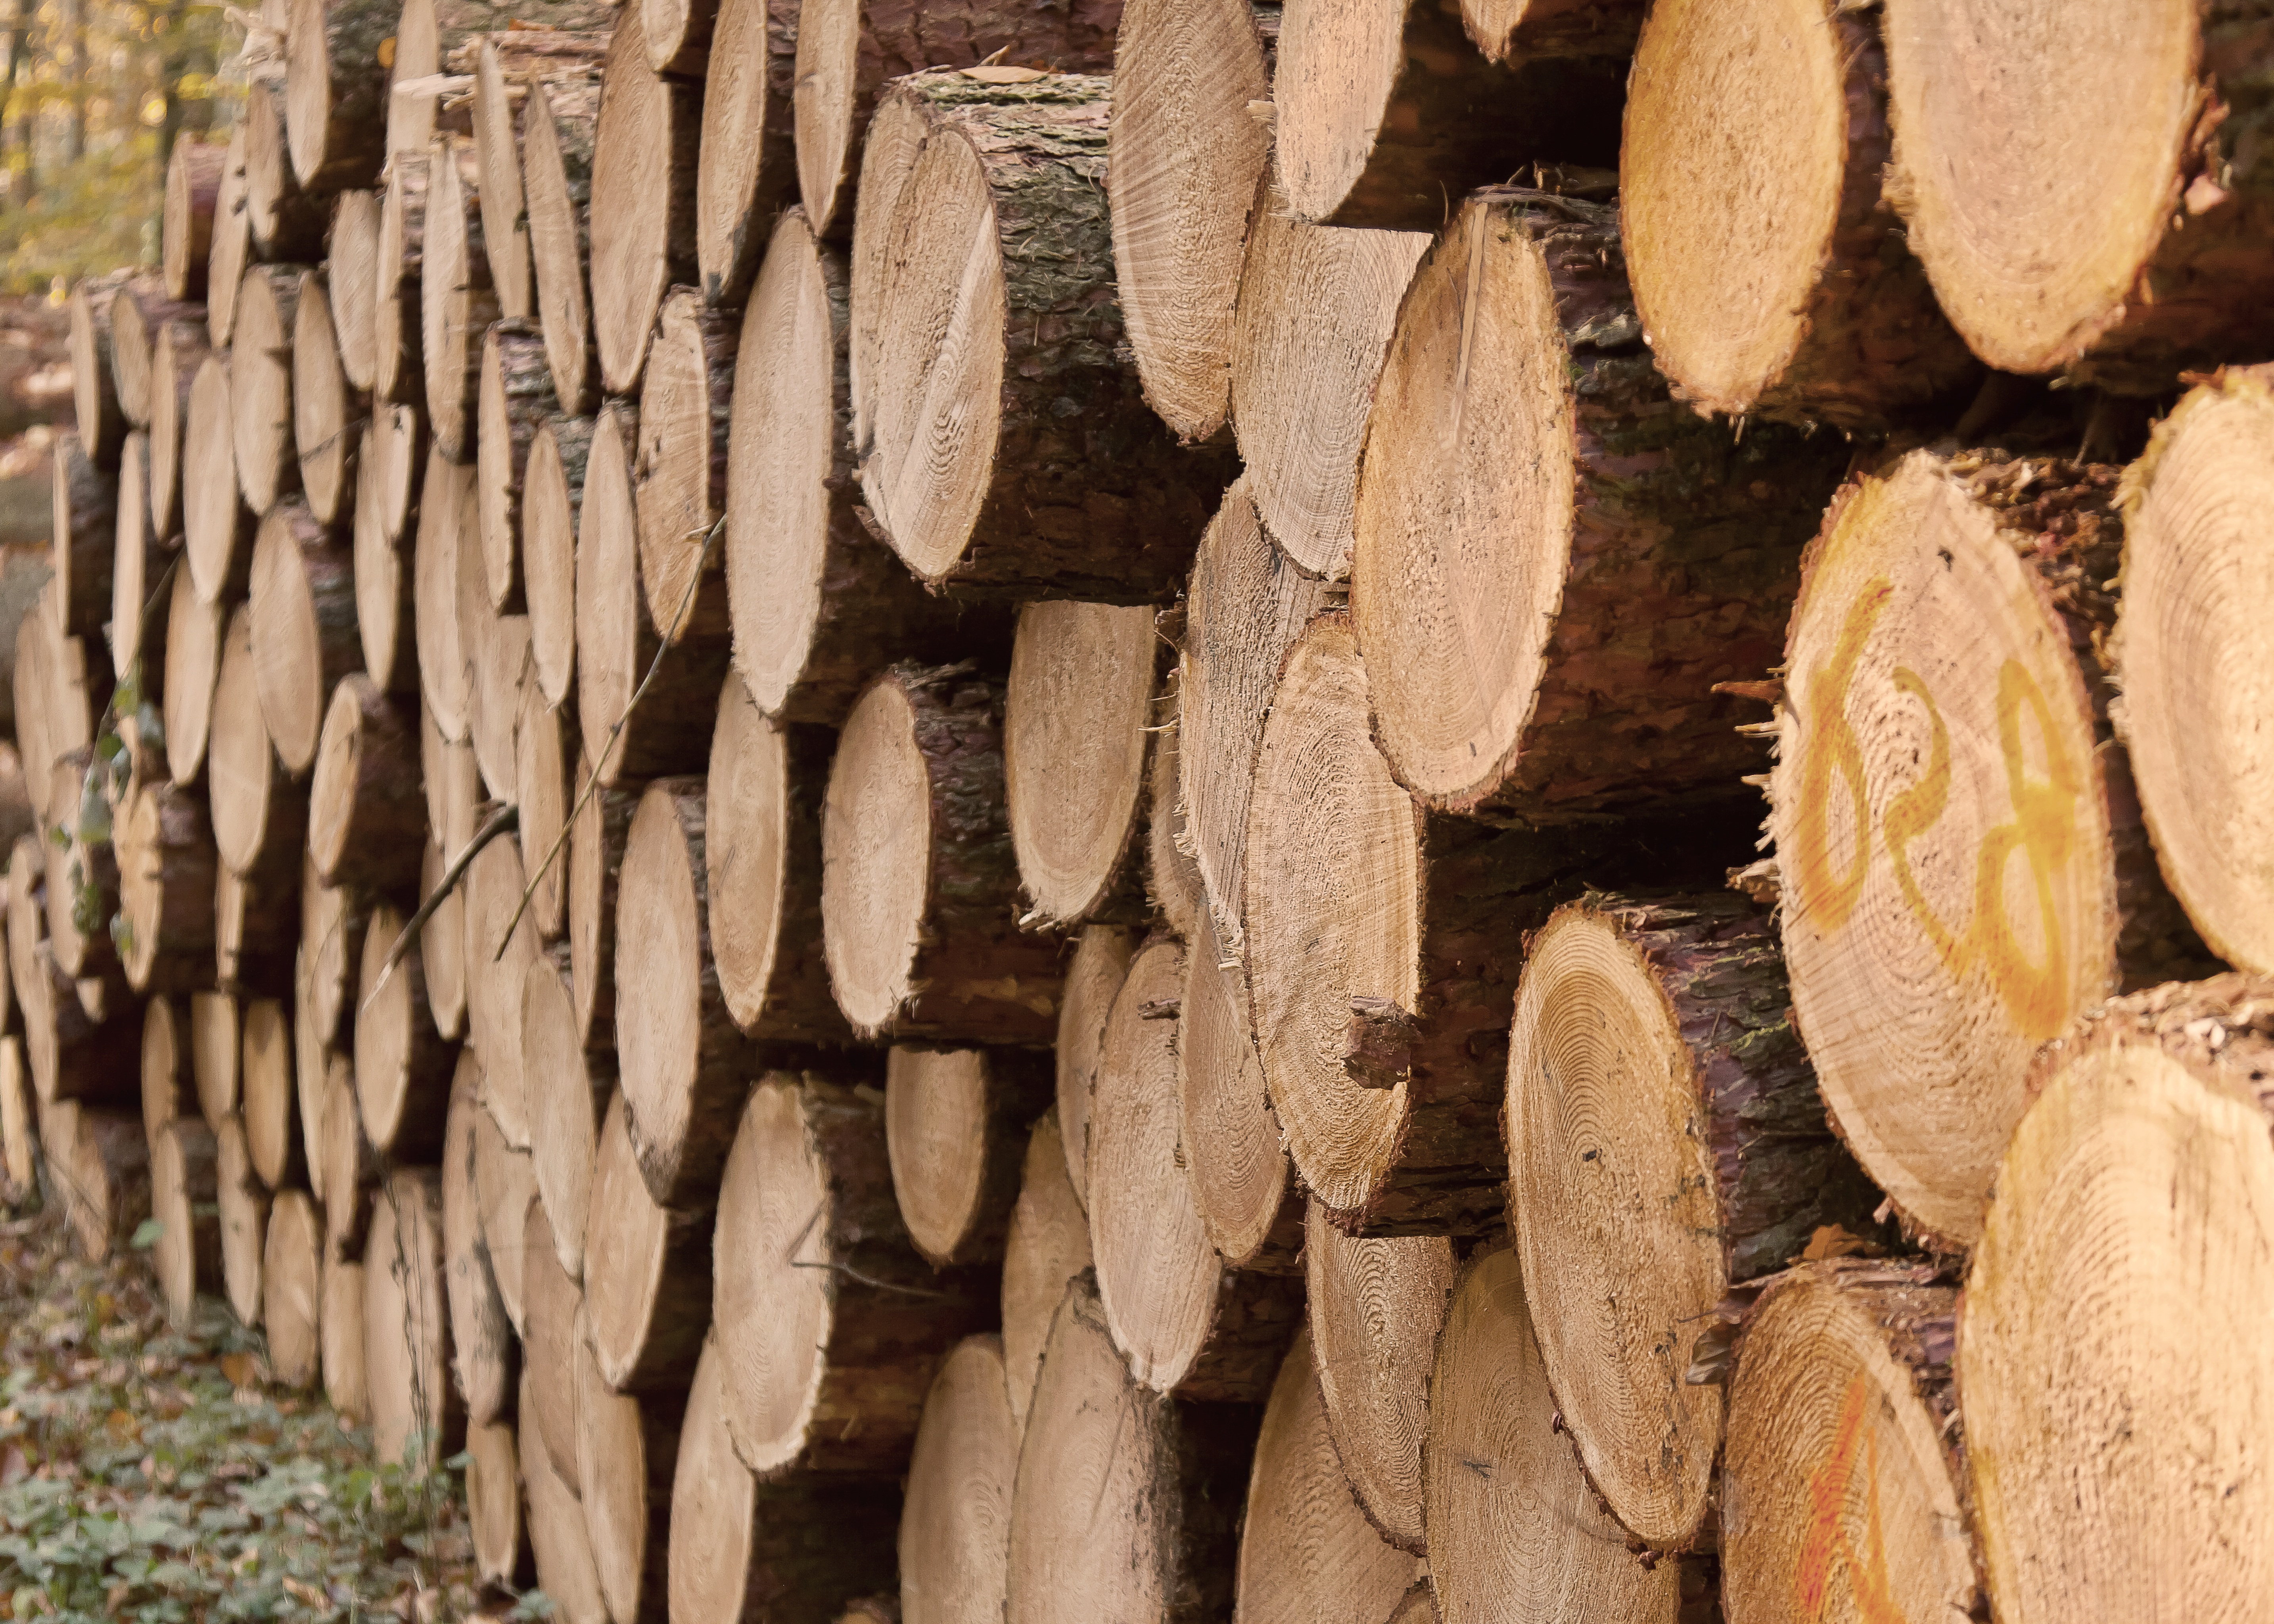
tree, forest, structure, plant, wood, trunk, log, food, produce, lumber, trees, tribe, stacked, forestry, timber, carving, tree trunks, section, annual rings, holzstapel, flowering plant, forestry work, tree cases, strains, sawn, wood for the fireplace, wood trunks, man made object, grass family, woody plant, land plant